AMC Javelin

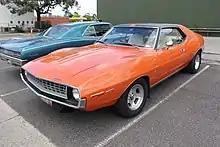
1973 Rambler Javelin, built in Australia

The "Mark Donohue Javelin" was built to homologate the Donohue-designed rear ducktail spoiler. A total of 2,501 SST trim versions were made with the rear spoiler featuring his signature on the right side. Designed for Trans Am racing, the rules required factory production of 2,500 cars equipped with parts used for racing. The original plan was to have all Donohue Javelins built in SST trim with the unique spoiler, as well as the "Go Package" with Ram Air hood, a choice of a four-speed or automatic transmission on the floor, and a engine with thicker webbing that allowed it to have four-bolt mains. Ultimately, the factory fitted the cars with the standard 360 or 390 engines. The Javelins could be ordered in any color (including "Big Bad" exteriors), upholstery, and any combination of extra-cost options.